NOAAS Rude

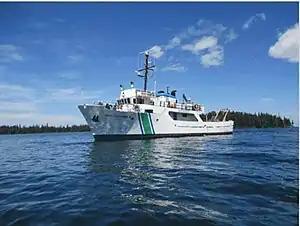
US EPA "Lake Explorer II" in 2008 or 2009.

After acquiring "Lake Explorer II", the EPA converted it for use as a research vessel. The EPA retained all of the ship's navigation equipment, her A-frame, and her accommodations of 11 bunks located in four double staterooms and one triple stateroom. However, the EPA removed all of her NOAA science equipment and installed new equipment appropriate to her new environmental research role, including a winch and an additional frame.